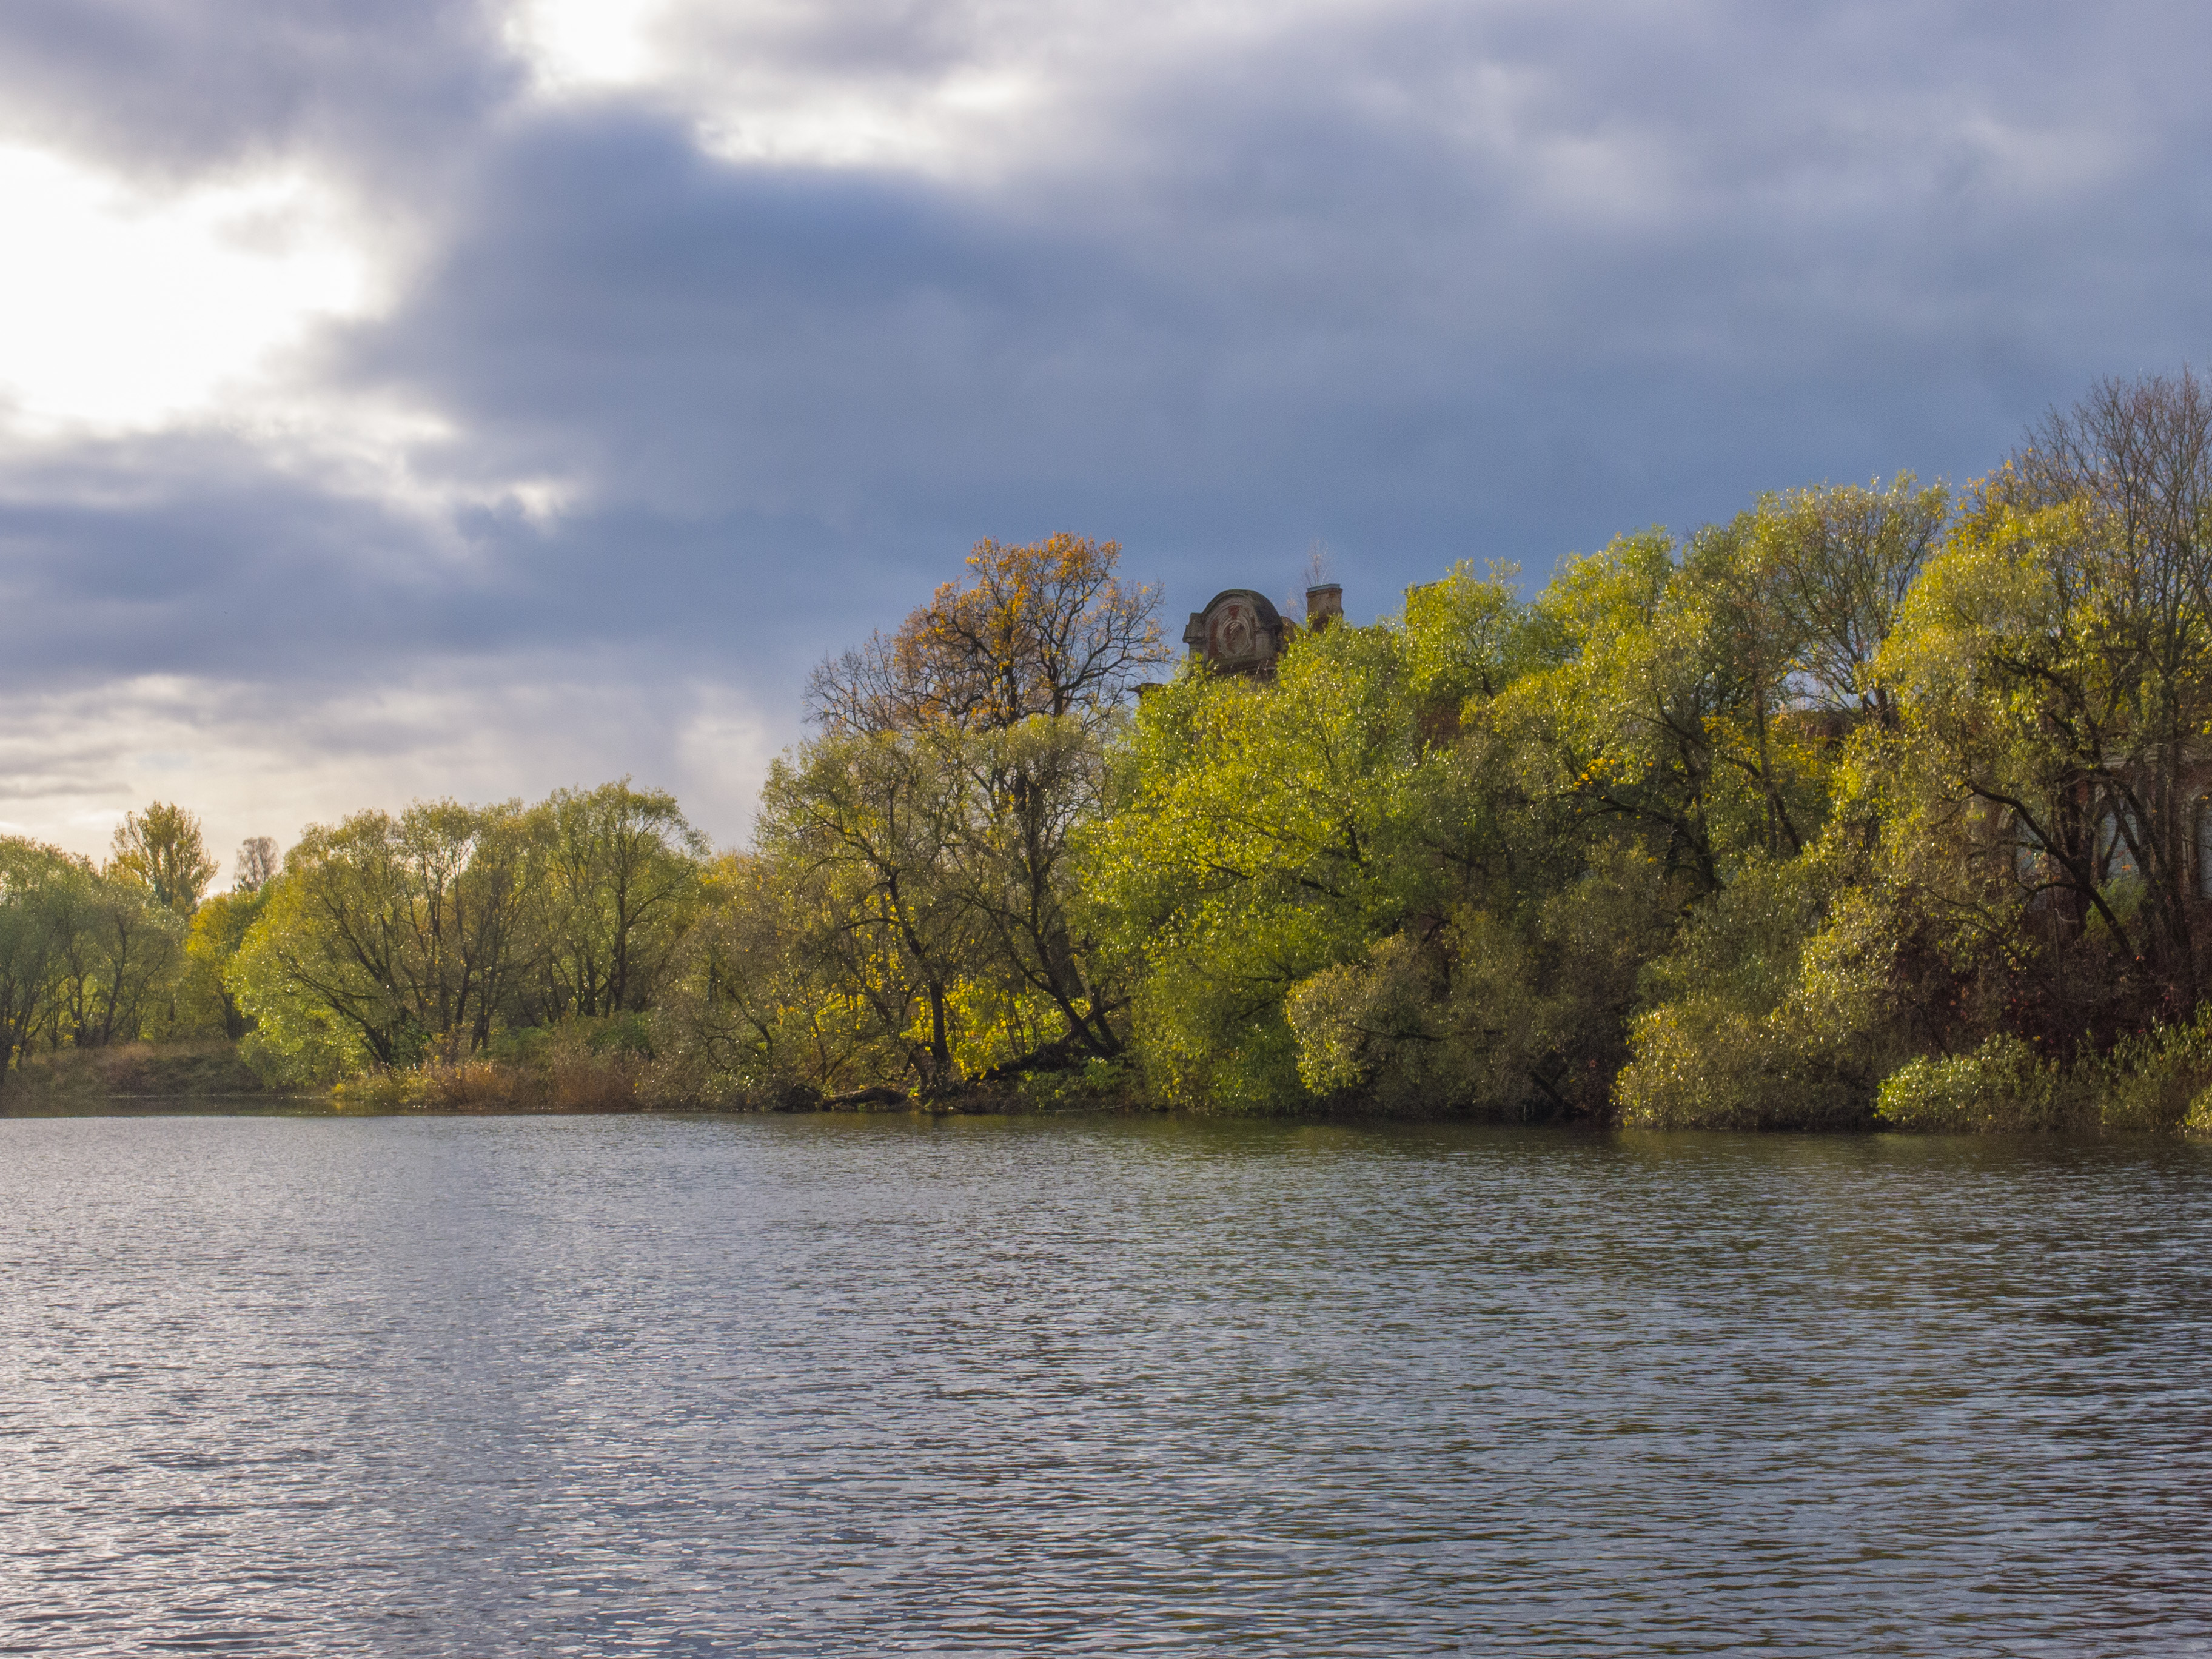
image, body of water, natural landscape, nature, sky, water, bank, tree, river, lake, natural environment, water resources, leaf, loch, cloud, wilderness, reservoir, nature reserve, waterway, yellow, lake district, reflection, watercourse, sunlight, autumn, horizon, woody plant, shore, spring, landscape, floodplain, plant, forest, branch, calm, channel, riparian forest, mountain, pond, state park, inlet, bayou, sea, lacustrine plain, hill, sound